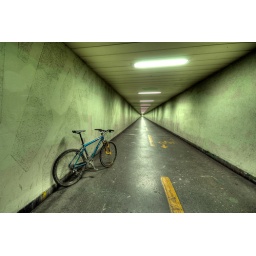
a green bike in the green tunnel; waiting for something in an other color